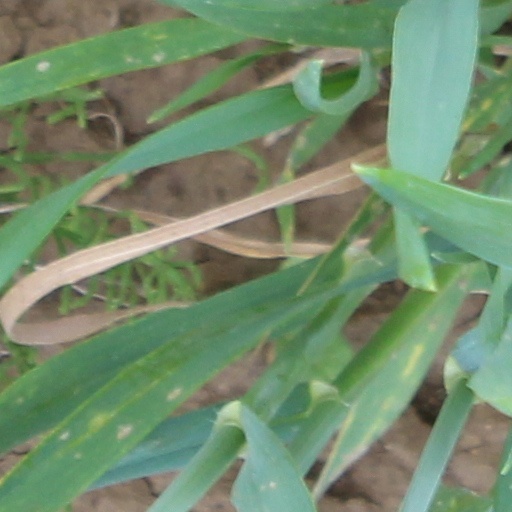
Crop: wheat